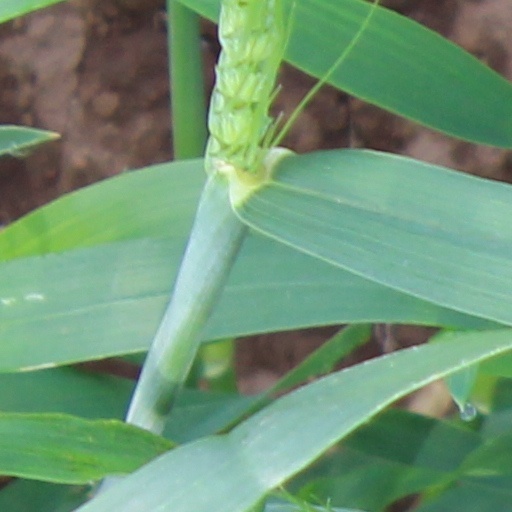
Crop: wheat